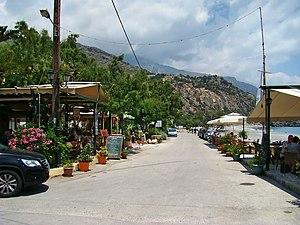
Sougia, Crète, Grèce.